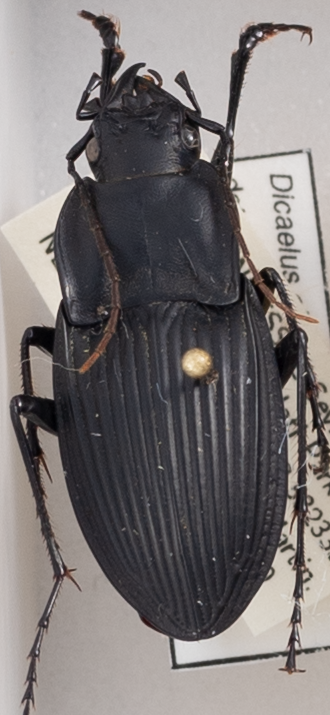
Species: Dicaelus dilatatus
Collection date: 2019-04-30
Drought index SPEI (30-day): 1.13
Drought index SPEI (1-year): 2.09
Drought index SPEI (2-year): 2.09